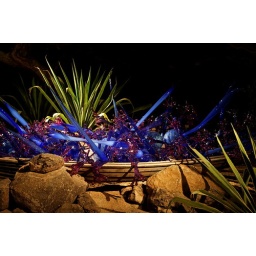
Chihuly glass fills a wooden row boat in the desert.